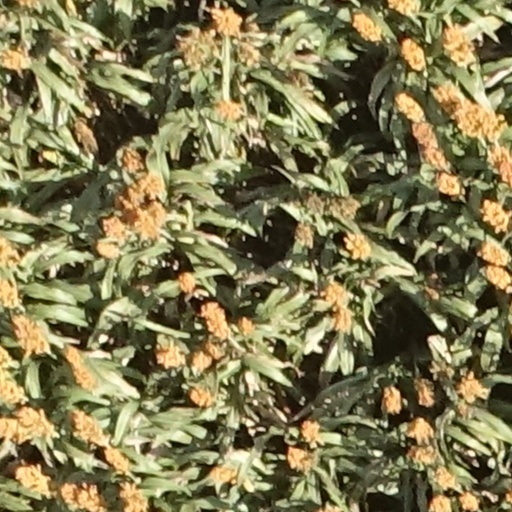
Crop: sorghum